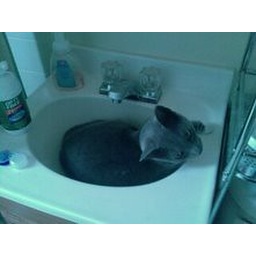
June making herself comfy in our bathroom sink